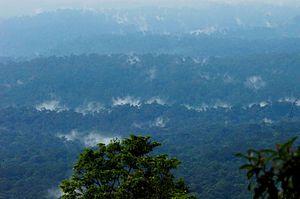
Nuages de condensation dans la forêt tropicale humide, Khao Yai, Thaïlande